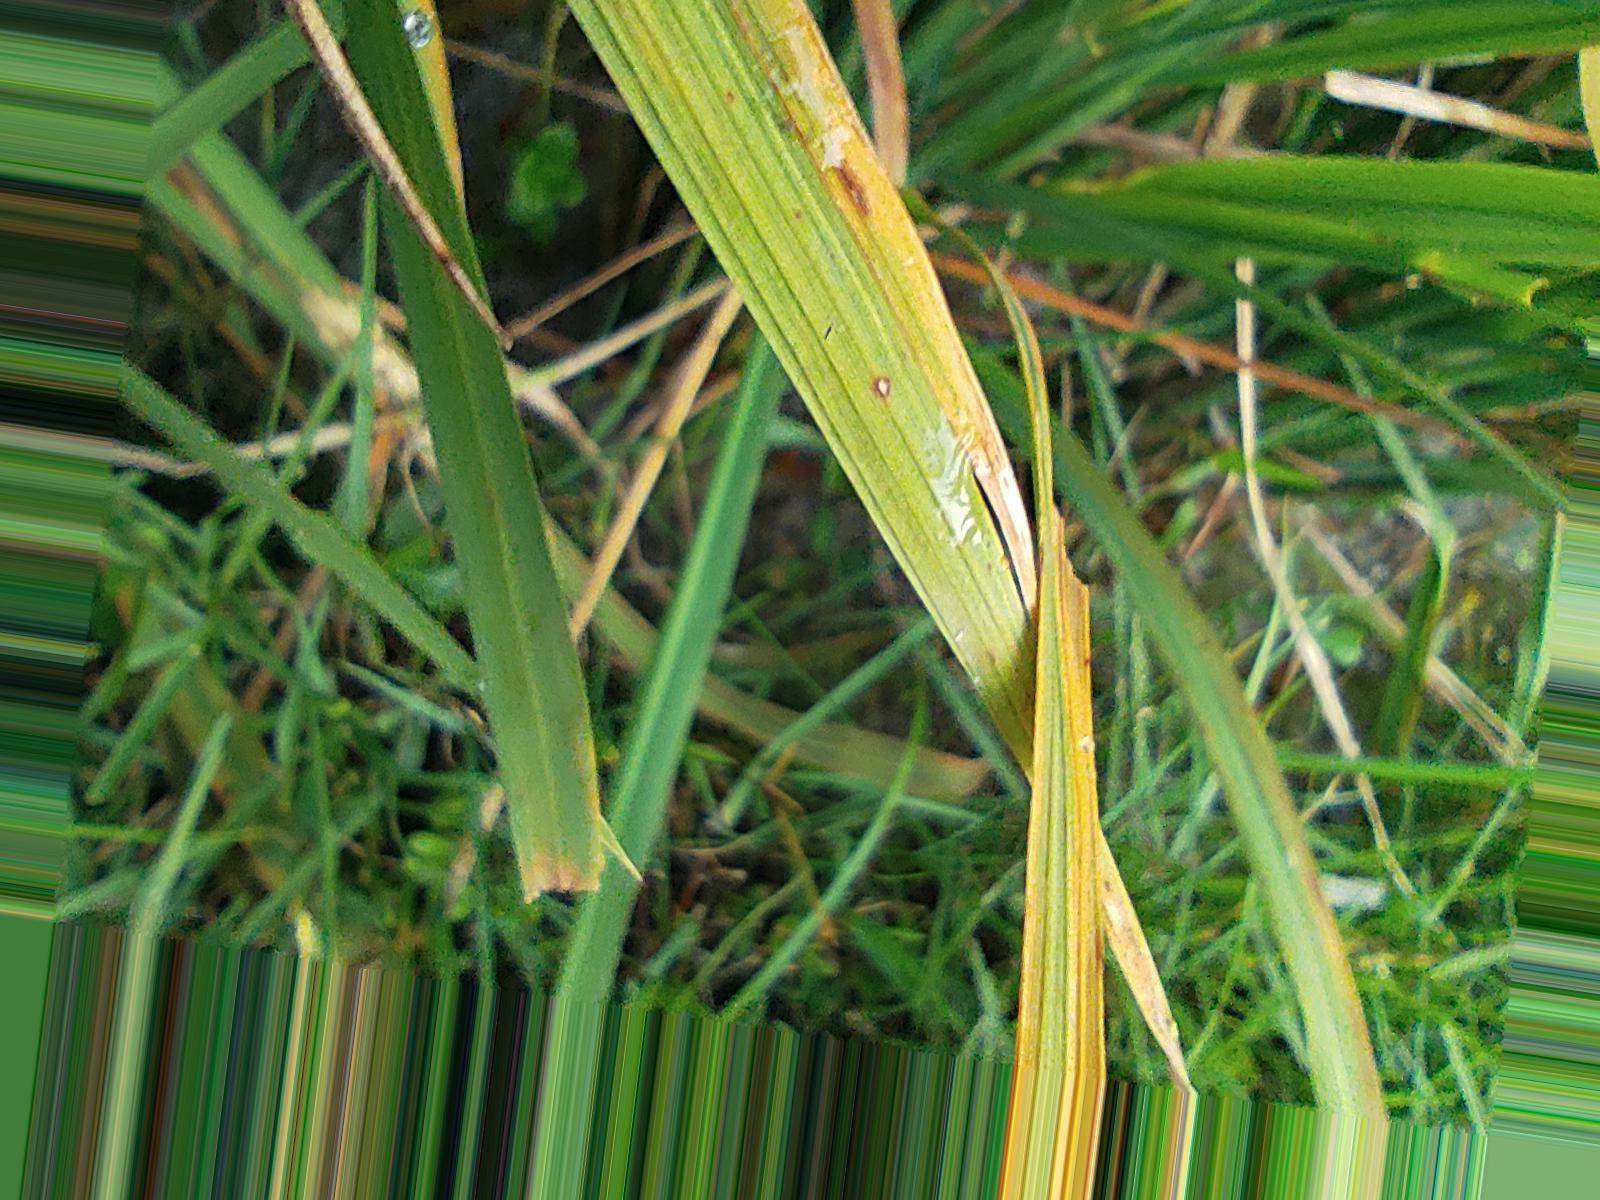
Nhãn: Bệnh Gạch Nâu ( Narrow Brown Spot )